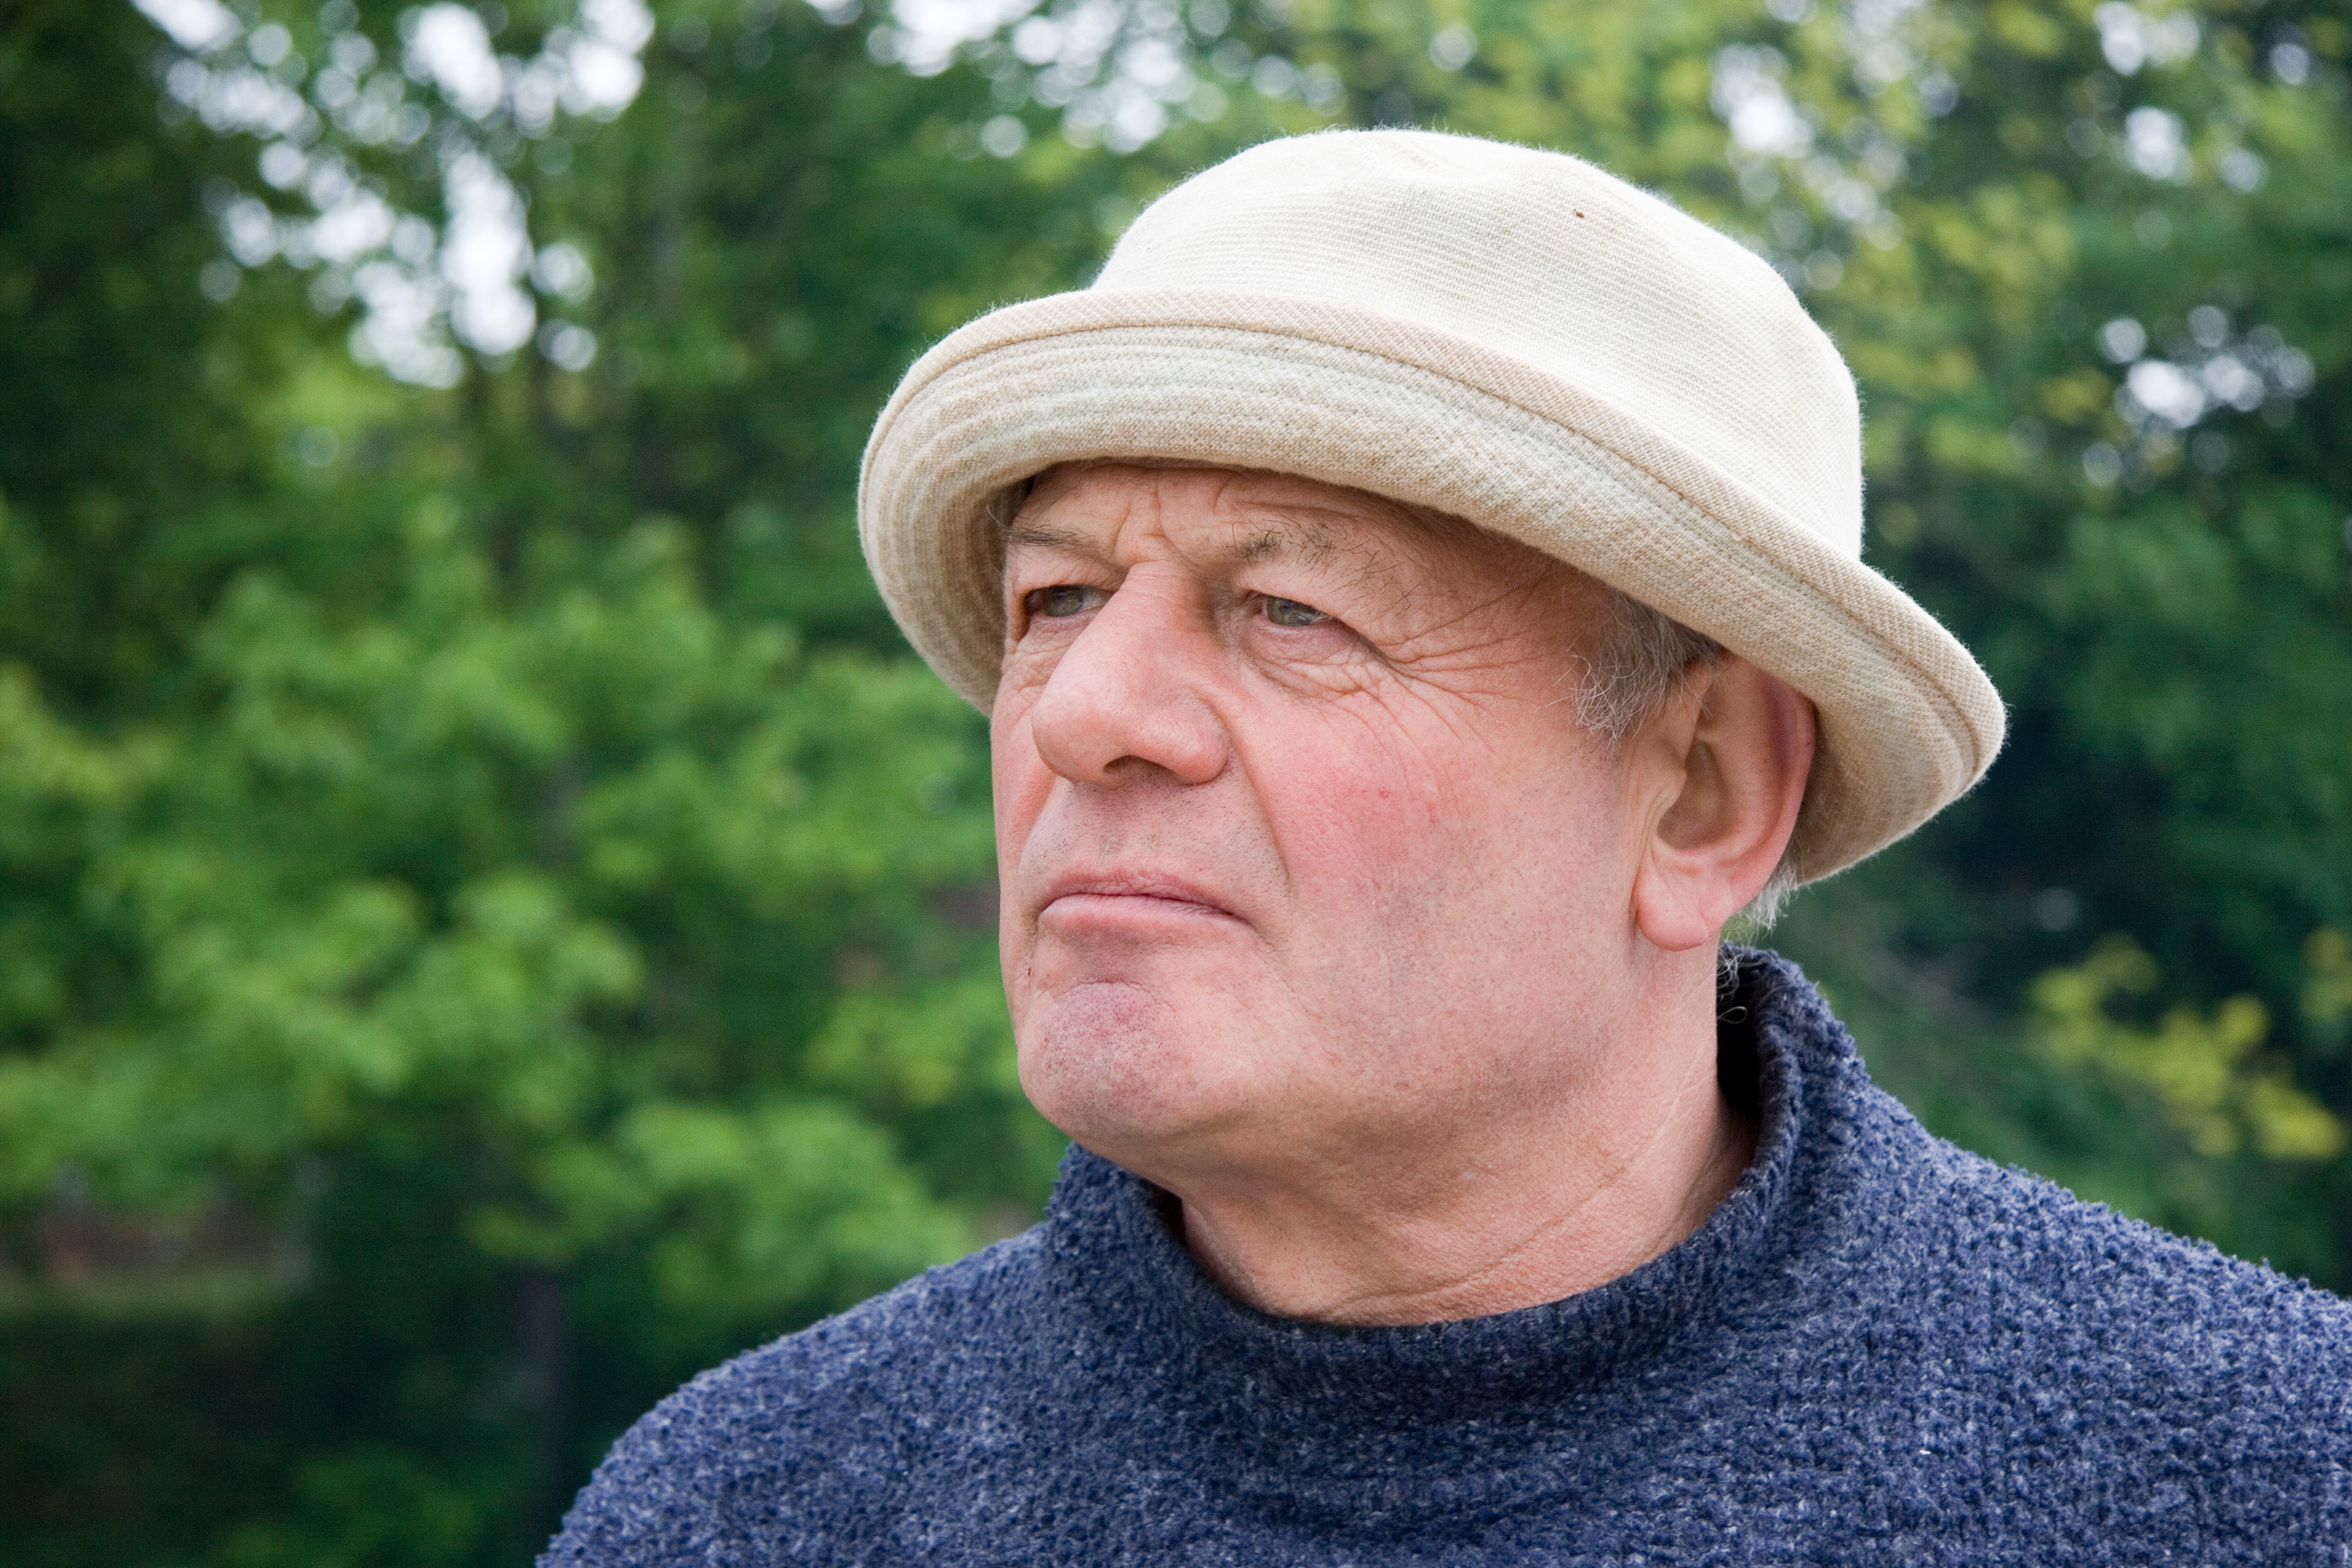
man, person, people, male, thinking, portrait, hat, clothing, senior citizen, cap, head, grandparent, portrait photography, had the